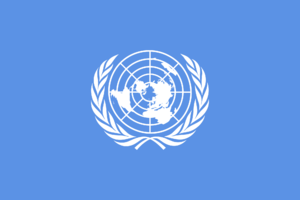
Drapeau des nations unies